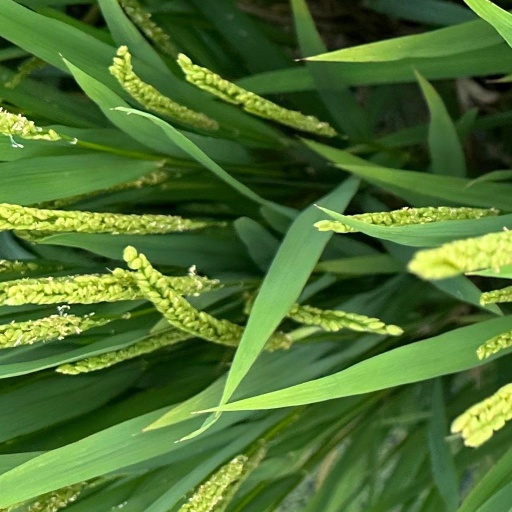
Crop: rice